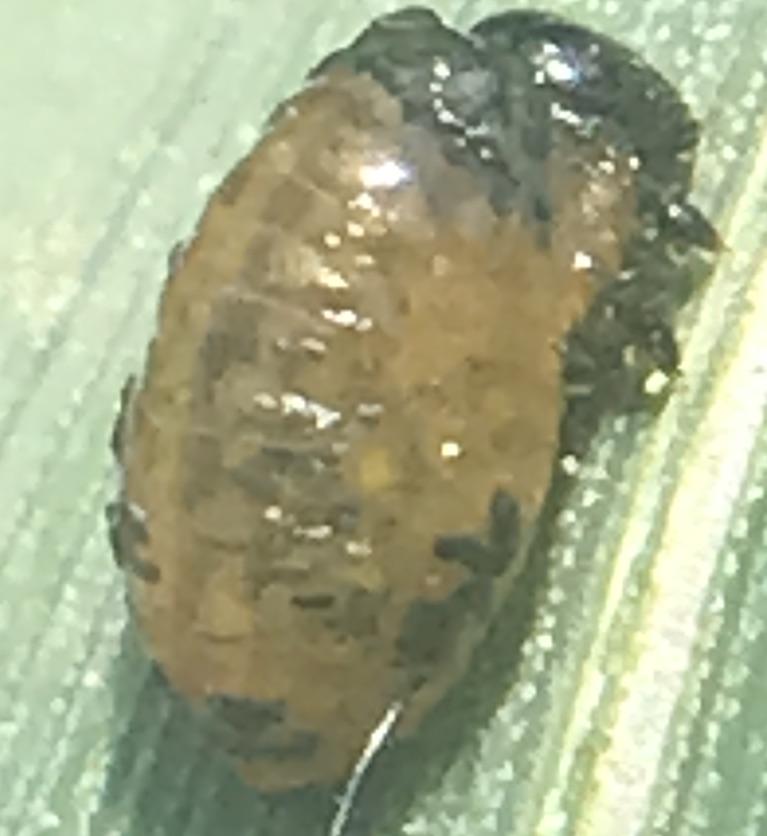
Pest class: cereal_leaf_beetle